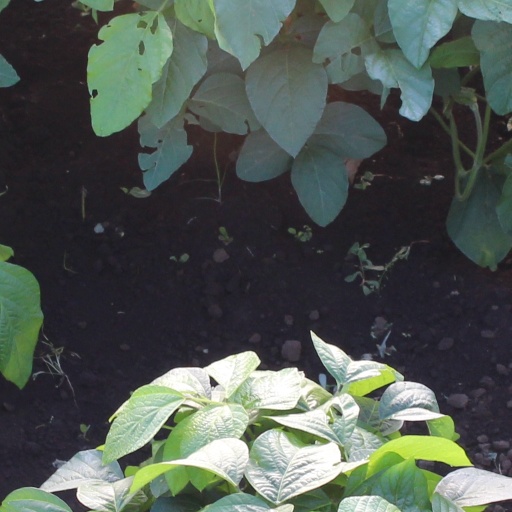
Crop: soybean